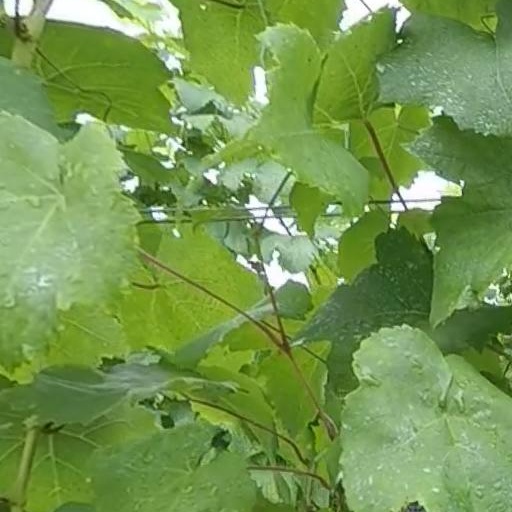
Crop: grape